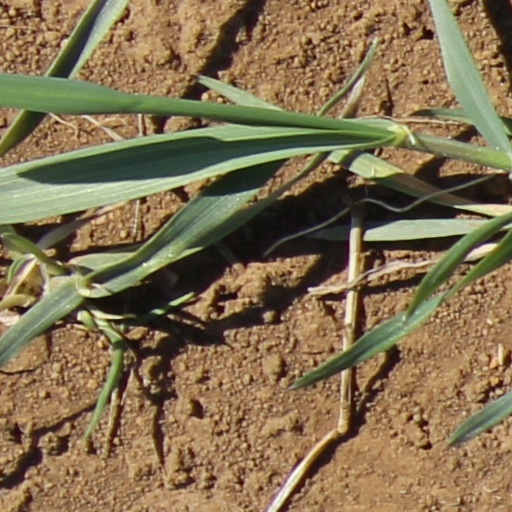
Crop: wheat